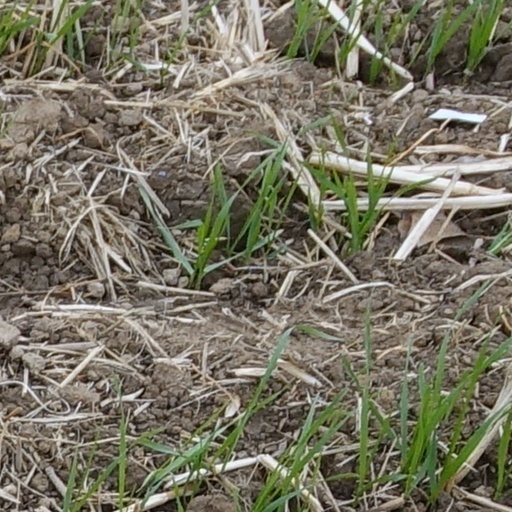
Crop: wheat